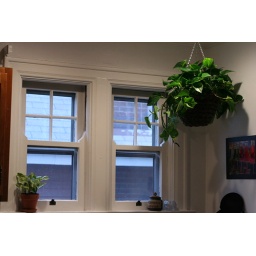
this is Porthos, and Gypsy by the window in the kitchen